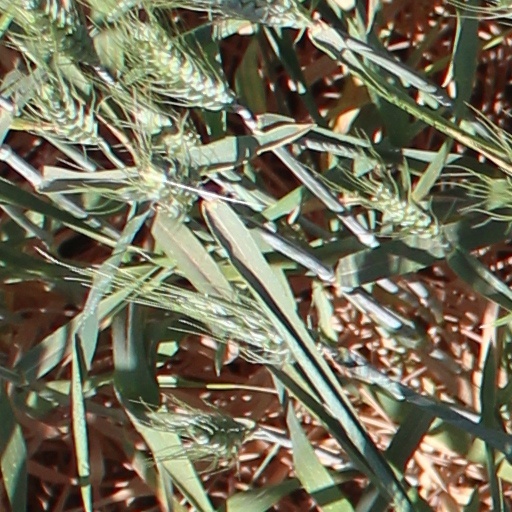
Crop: wheat